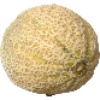
Label: cantaloupe